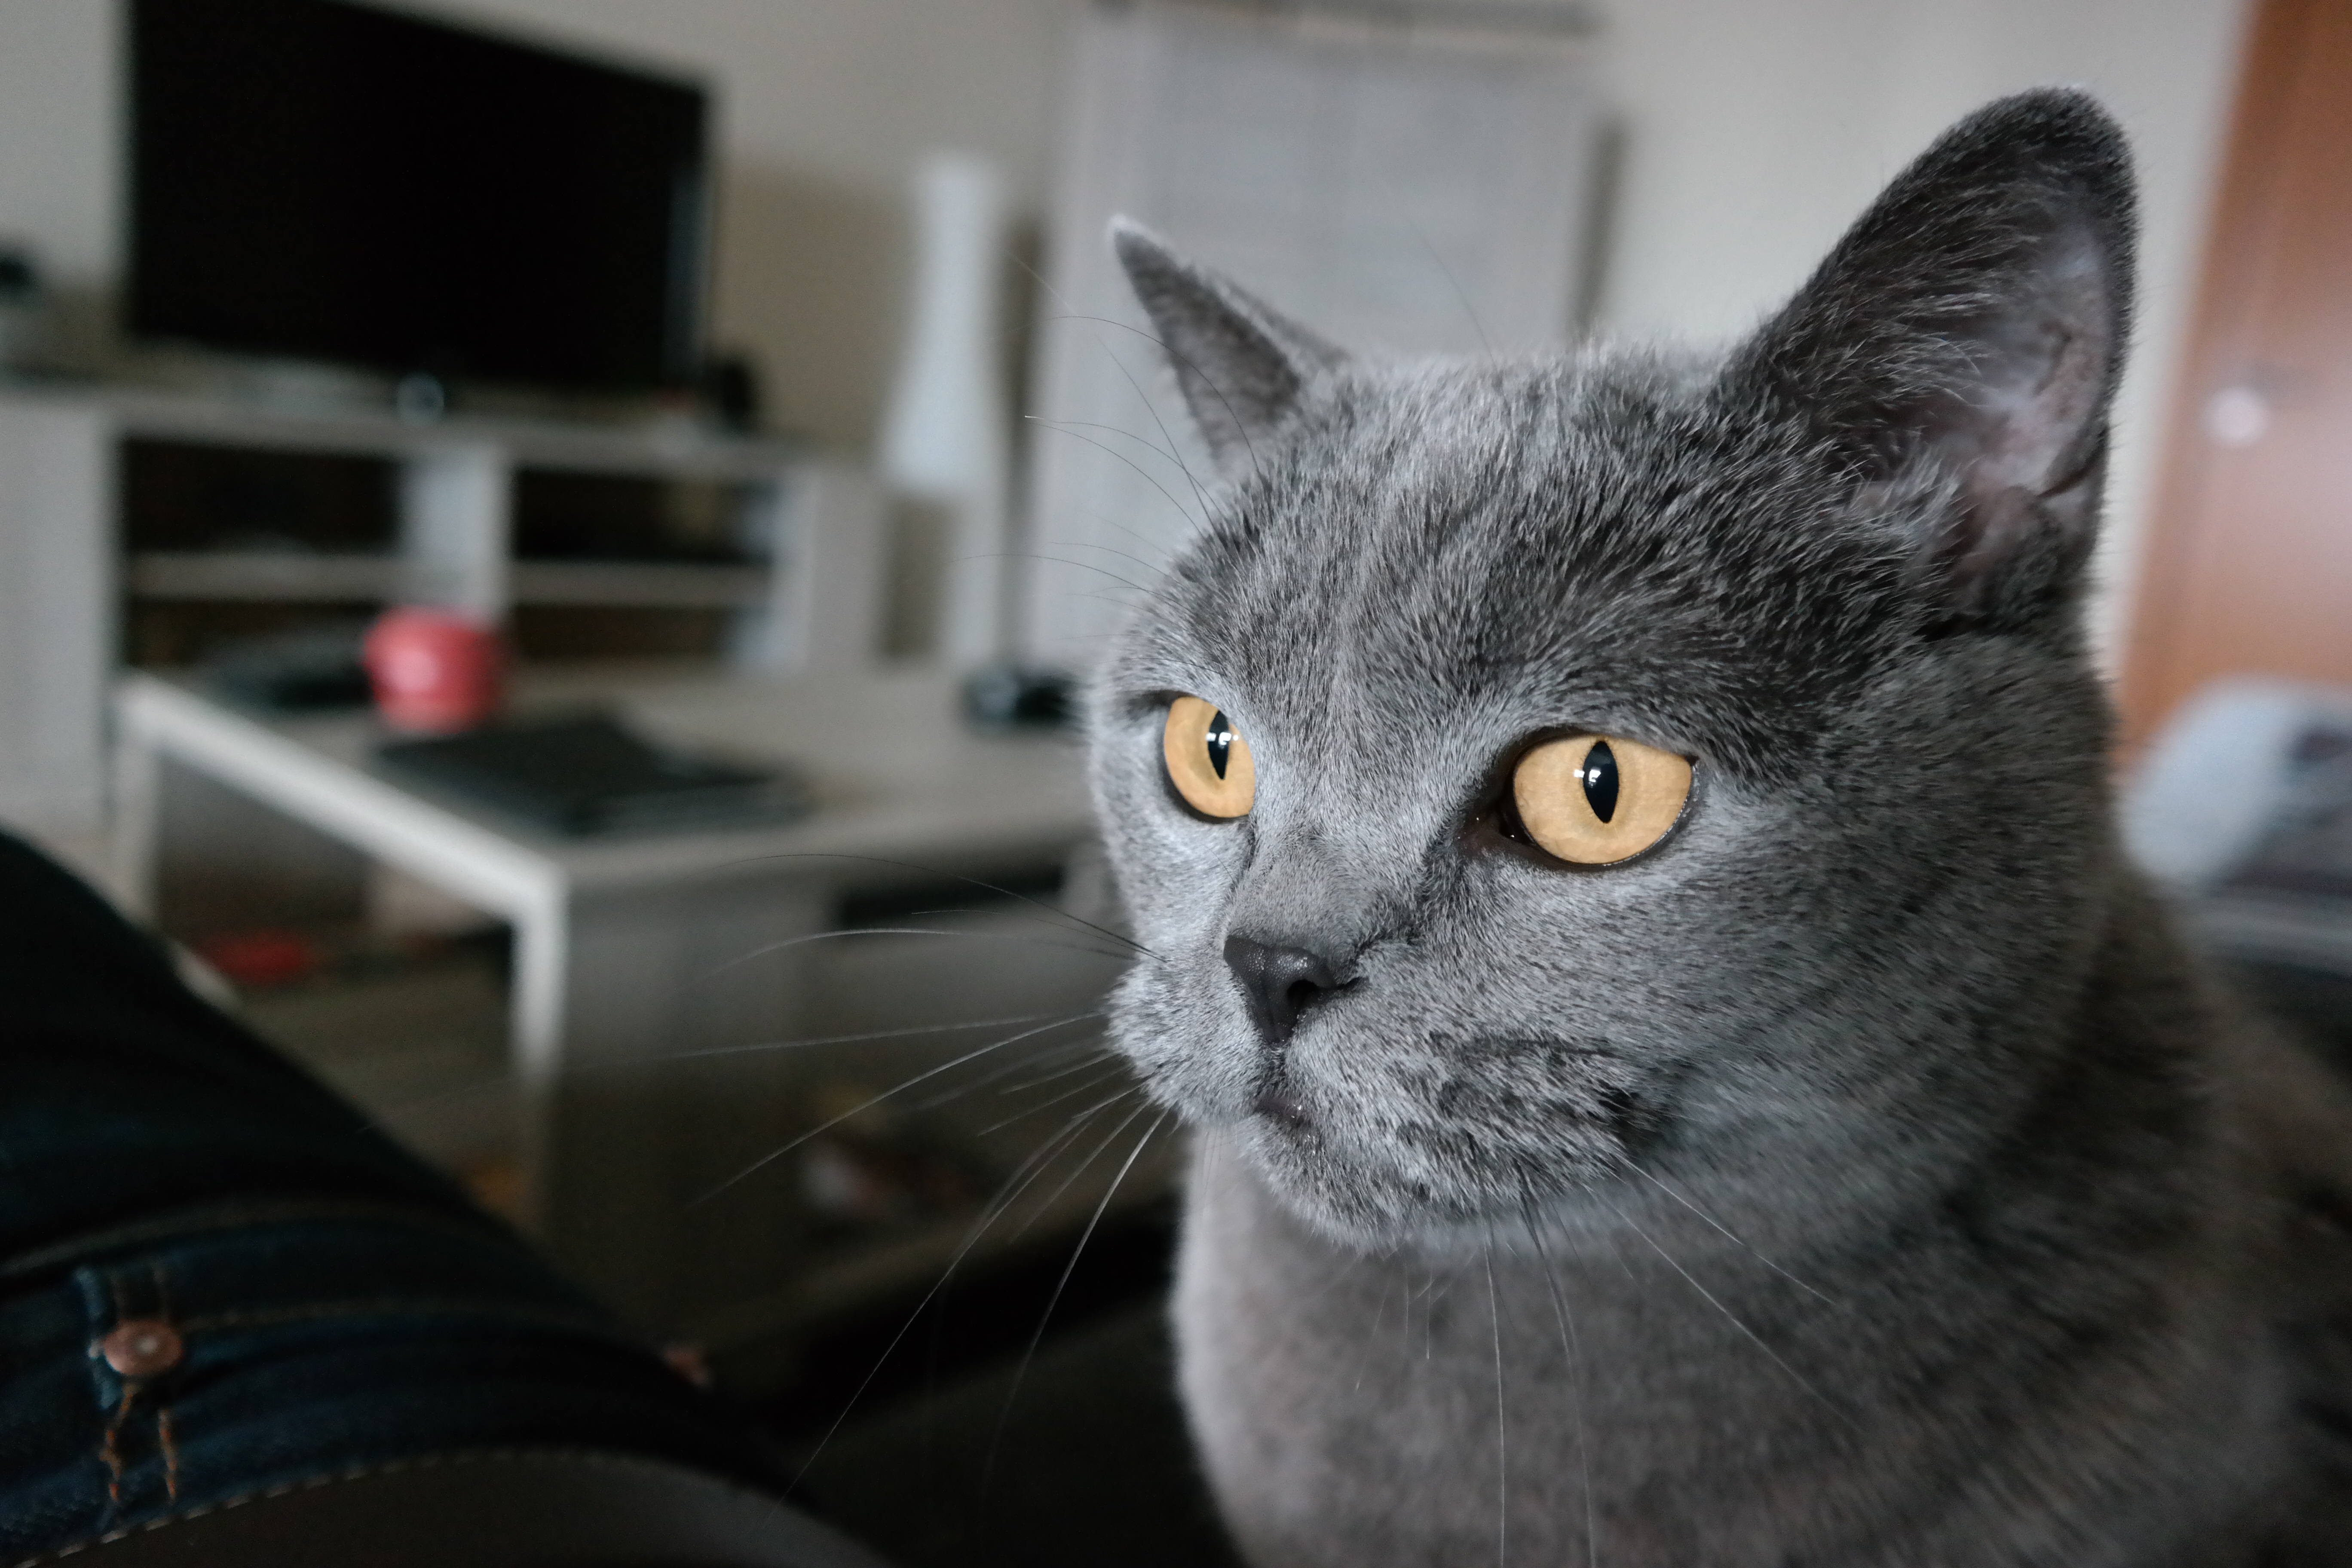
kitten, cat, mammal, black, whiskers, vertebrate, british shorthair, chartreux, small to medium sized cats, cat like mammal, domestic short haired cat